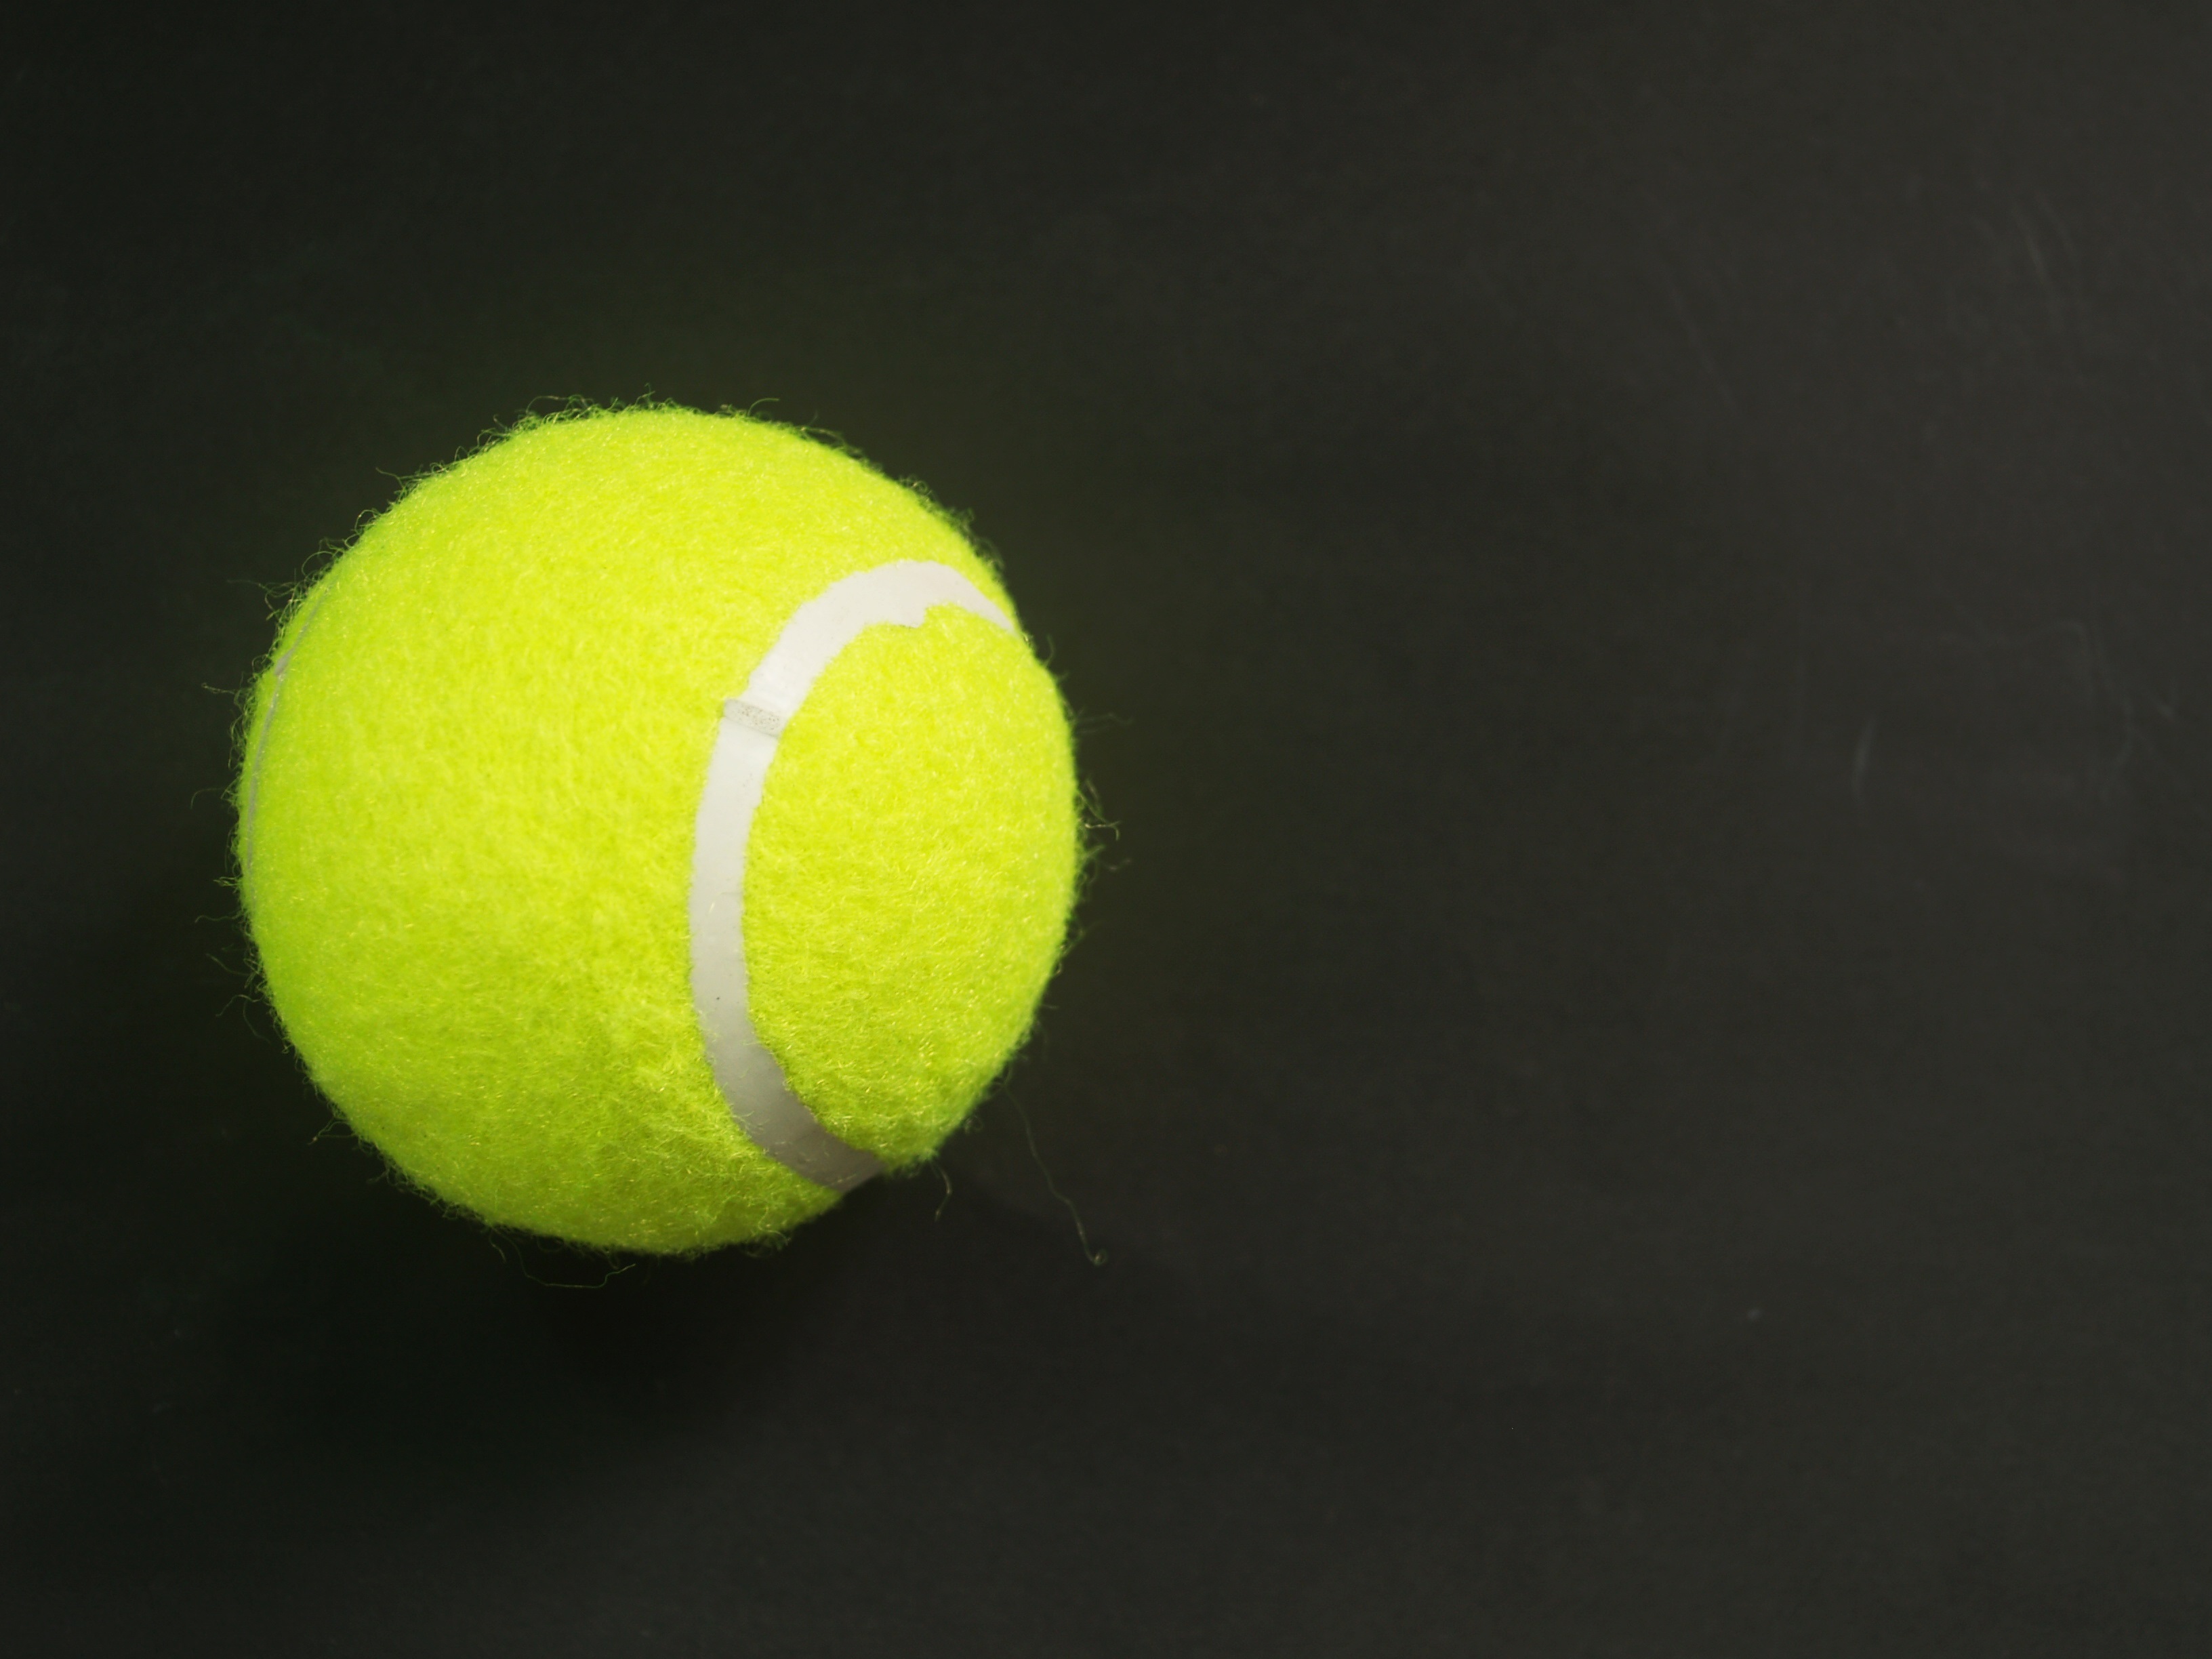
white, sport, game, round, view, isolated, green, curve, equipment, object, yellow, closeup, leisure, circle, sports equipment, competition, tennis, background, single, bright, ball, hairy, sphere, shot, competitive, tenis, macro photography, racket, recreational, tennis ball